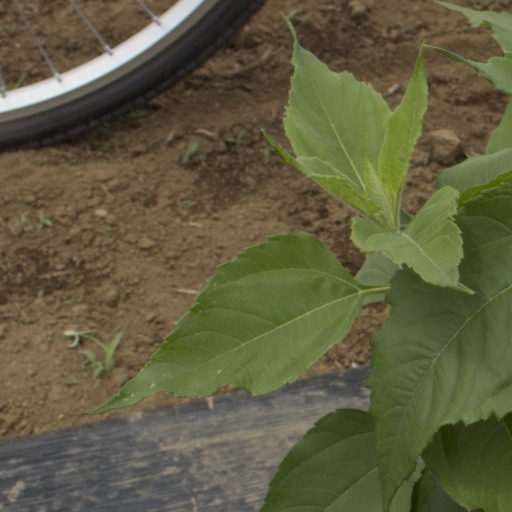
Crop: Jerusalem artichoke